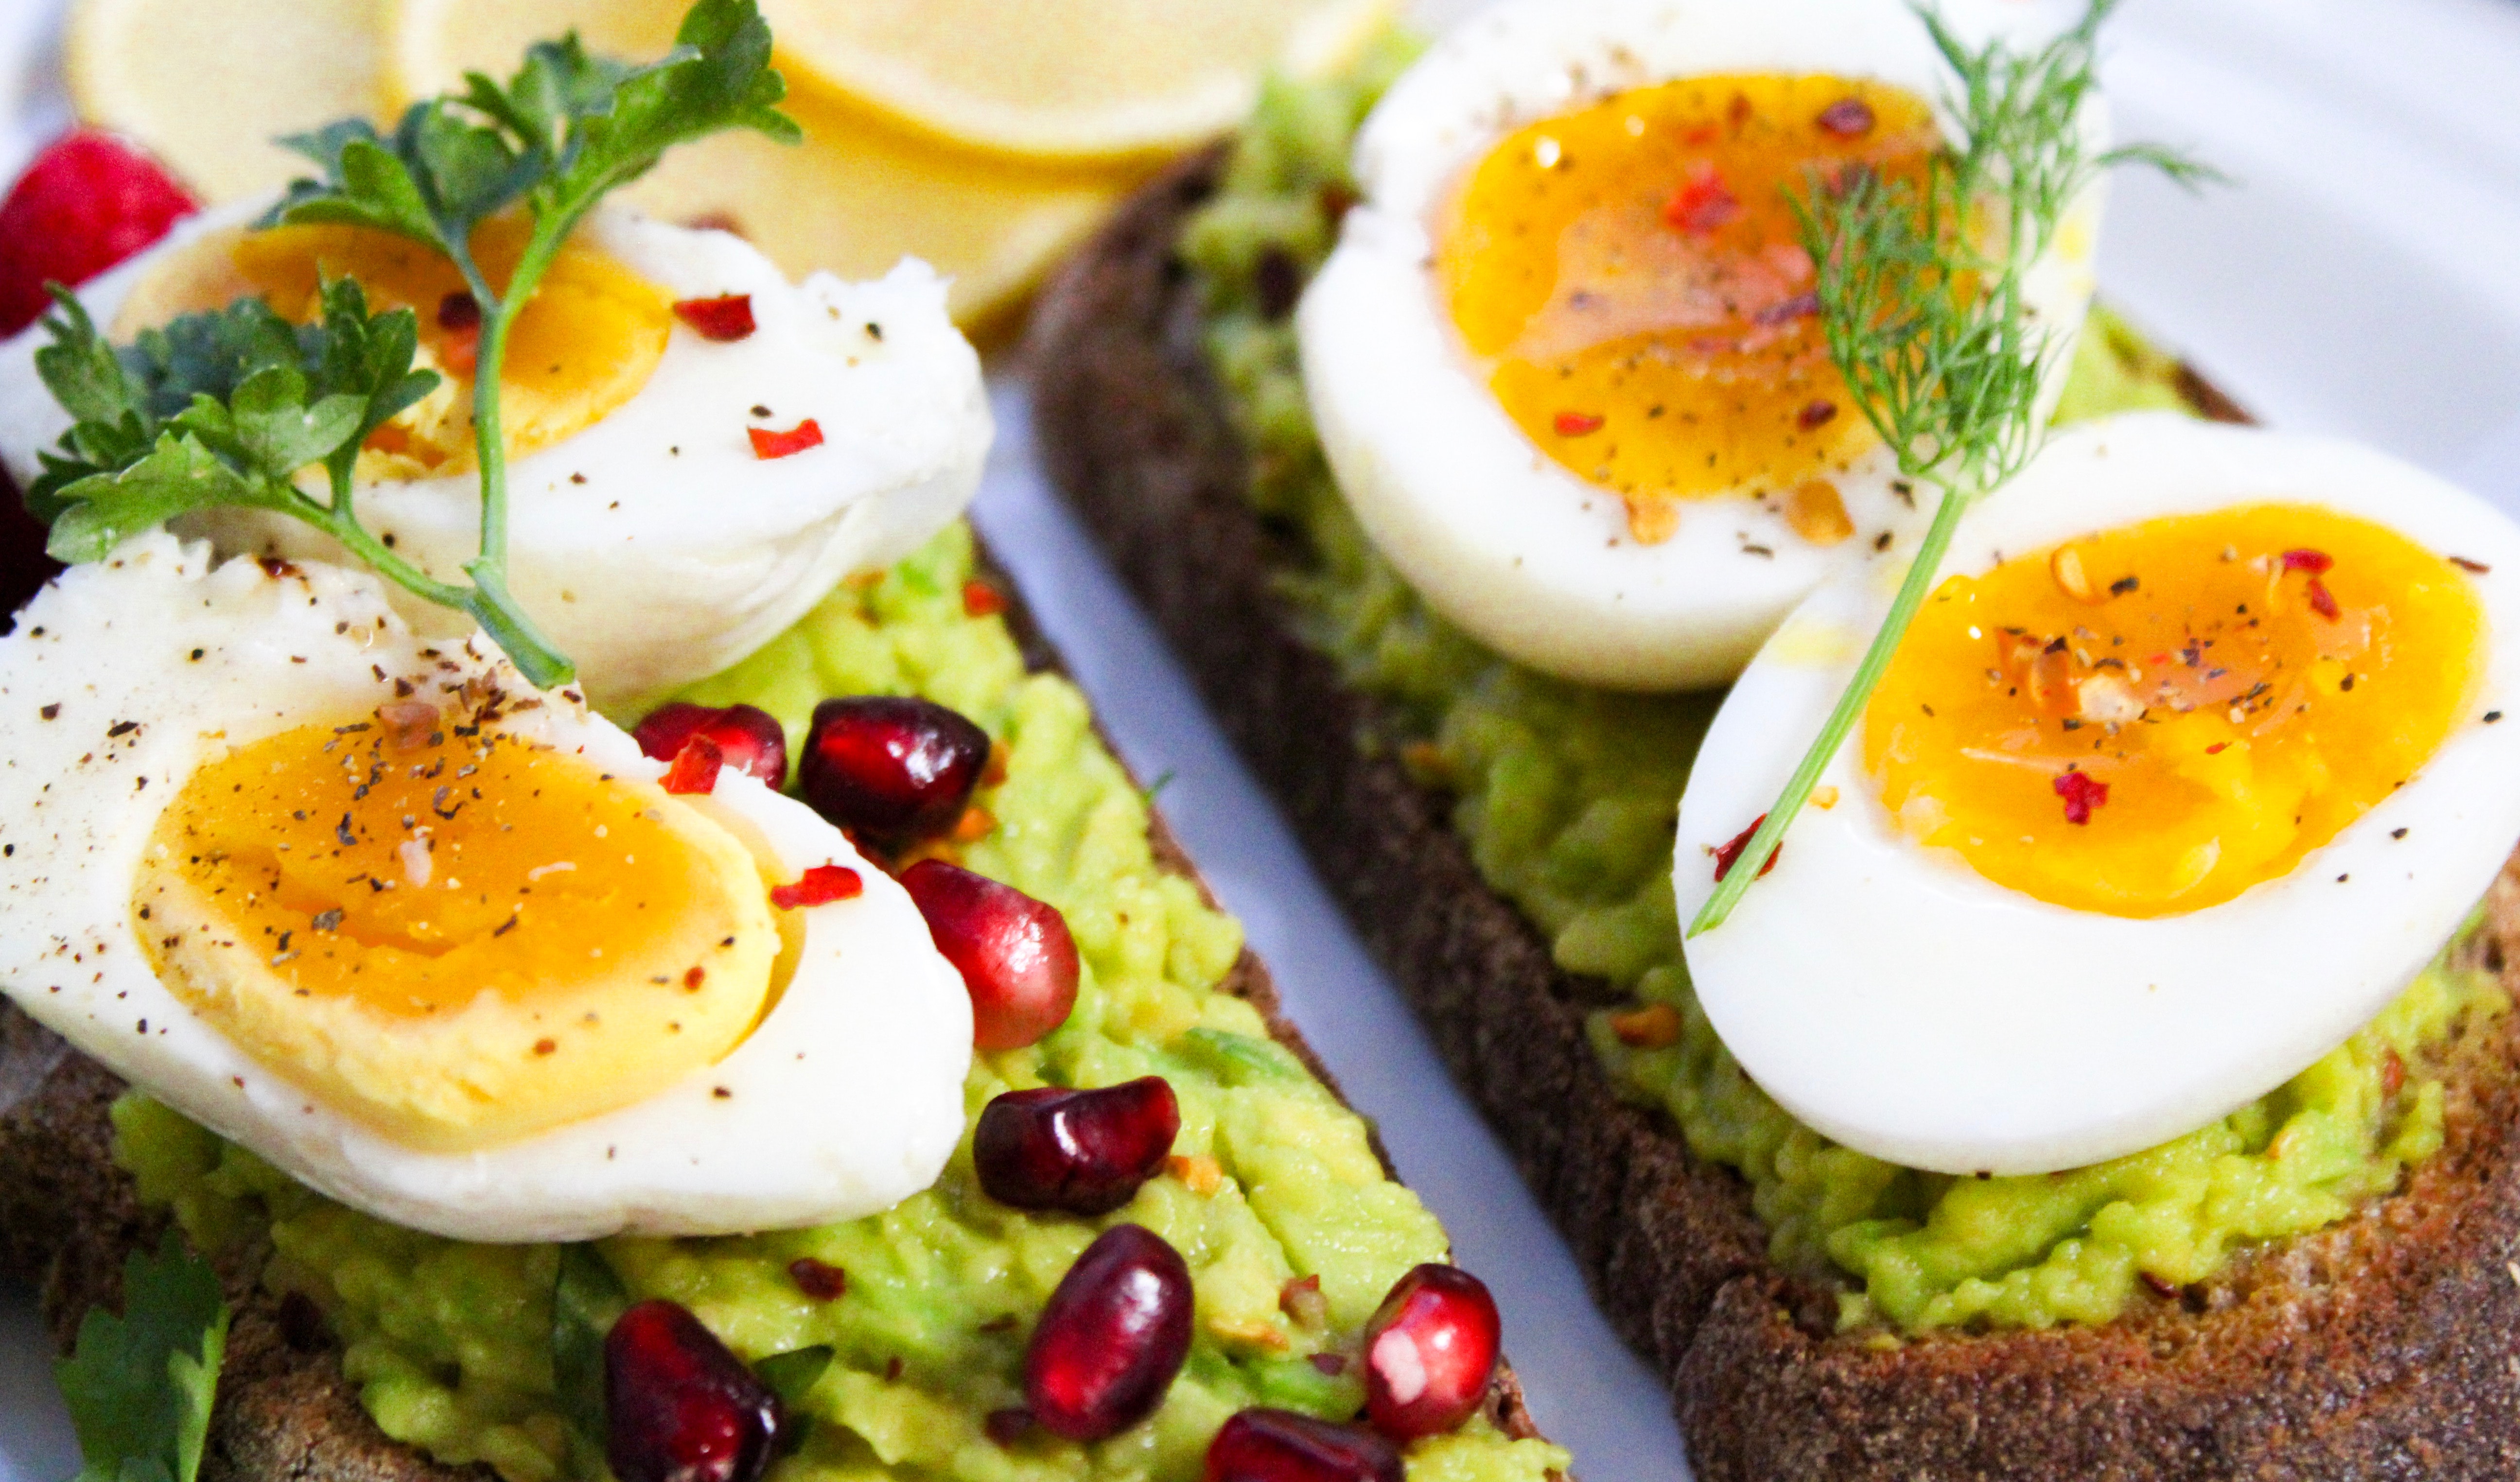
dish, food, cuisine, egg, ingredient, boiled egg, breakfast, meal, poached egg, finger food, produce, fried egg, egg salad, brunch, canape, la carte food, hors d oeuvre, vegetarian food, recipe, deviled egg, garnish, Ch vre chaud, Huevos rancheros